Dewoitine D.338

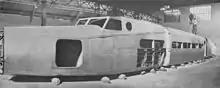

Dewoitine began a series of three-engined airliners with the Dewoitine D.332 of 1933, of which a single example was built, which was destroyed in a crash when returning from a record-breaking journey from Paris to Saigon. This was followed by three D.333s, which were heavier that the D.332 and carried more passengers, the first of which flew in January 1935.